Sharp-tailed grouse

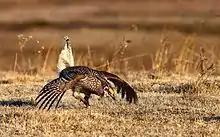
A male performing its mating display

The sharp-tailed grouse is a lekking bird species. These birds display in open areas known as leks with other males, anywhere from a single male to upwards of 20 will occupy one lek (averaging 8–12). A lek is an assembly area where animals carry on display and courtship behavior. During the spring, male sharp-tailed grouse attend these leks from March through July with peak attendance in late April, early May. These dates do fluctuate from year to year based on the weather. Johnsgard (2002) observed weather delayed lekking of up to two weeks by sharp-tailed grouse in North Dakota. The males display on the lek by stamping their feet rapidly, about 20 times per second, and rattle their tail feathers while turning in circles or dancing forward. Purple neck sacs are inflated and deflated during display. The males use "cooing" calls also to attract and compete for females. The females select the most dominant one or two males in the center of the lek, copulate, and then leave to nest and raise the young in solitary from the male. Occasionally a low-ranking male may act like a female, approach the dominant male and fight him.